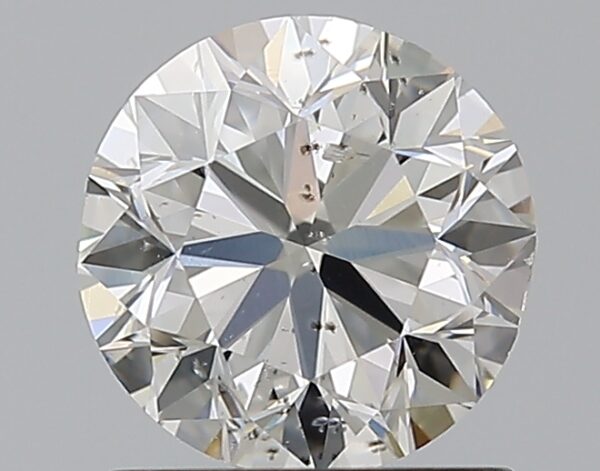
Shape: round
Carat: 1
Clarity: SI2
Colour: I
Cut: VG
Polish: EX
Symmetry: GD
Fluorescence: F
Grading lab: GIA
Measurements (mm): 6.1 x 6.23 x 4.01